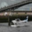
Label: airplane